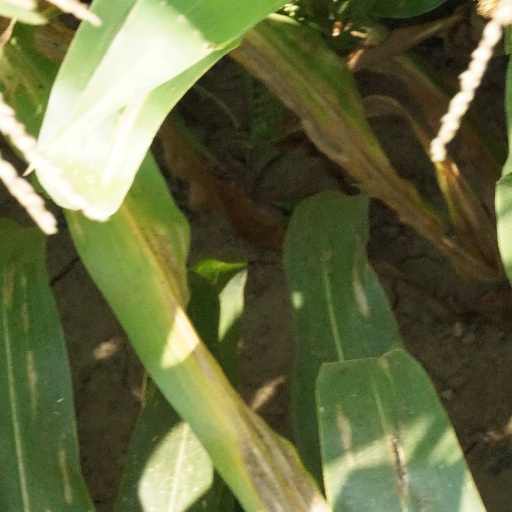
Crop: maize; corn